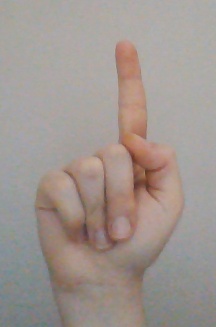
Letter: bb